Teletubbies

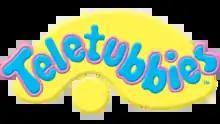

Teletubbies is a British children's television series created by Anne Wood and Andrew Davenport for the BBC. The programme focuses on four differently coloured characters known as the Teletubbies, named after the television screens on their bellies. Recognised throughout popular culture for the uniquely shaped antenna protruding from the head of each character, the Teletubbies communicate mostly through gibberish and were designed to bear resemblance to toddlers.